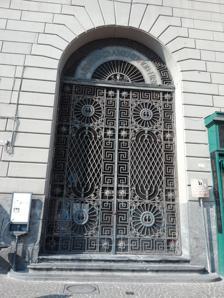
Building: San Giacomo degli Spagnoli, Naples
Country: Italy
Year built: 1540
Basilica of San Giacomo degli Spagnoli Basilica di San Giacomo degli Spagnoli (in Italian) Façade of St. James palace with the entrance arch to the church in the foreground. Religion Affiliation Roman Catholic District Archdiocese of Naples Ecclesiastical or organizational status Minor basilica Location Location Naples , Campania , Italy Geographic coordinates 40°50′26″N 14°15′00″E / 40.840650°N 14.249920°E / 40.840650; 14.249920 Architecture Type Church Monument to Ferdinando Maiorca. San Giacomo degli Spagnoli is a basilica church in Piazza Municipio in central Naples , Italy. The Renaissance church was enveloped in 1812 by the Palazzo San Giacomo built by King Ferdinand I of Bourbon when he built a central block of offices for the ministries of his government adjacent to the fortress of the Castel Nuovo . The Palazzo San Giacomo is now the municipio or city hall of Naples. Another church of San Giacomo degli Spagnoli is found in Rome. The original church was commissioned in 1540 by the Spanish viceroy Don Pedro Álvarez de Toledo, Marquis of Villafranca and associated with the adjacent hospital for the poor. The church was dedicated to St James , the patron saint of Spain, and designed by Ferdinando Manlio . The construction of the Palazzo San Giacomo did away with the facade, but retained the internal layout of three naves and a tall central ceiling. The interior still retains a number of monumental tombs, including for the viceroy Don Pedro de Toledo, his wife and son, sculpted in 1570 by Giovanni da Nola . Near the entrance are two sculptures by Francesco Cassano. In addition the tomb of Ferdinando Maiorca and his wife Porzia Coniglia in the apse was completed by Michelangelo Naccherino . The tomb of Alfonso Basurto, was carved by Annibale Caccavello and Giovanni Domenico D'Auria . The church was elevated to the status of basilica in 1911 but then suffered damage during the bombing of World War II. It is now rarely opened to the public. References